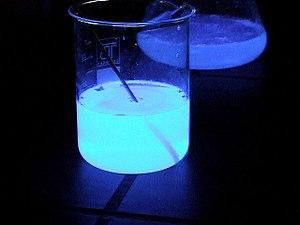
Luminol et Hémoglobine